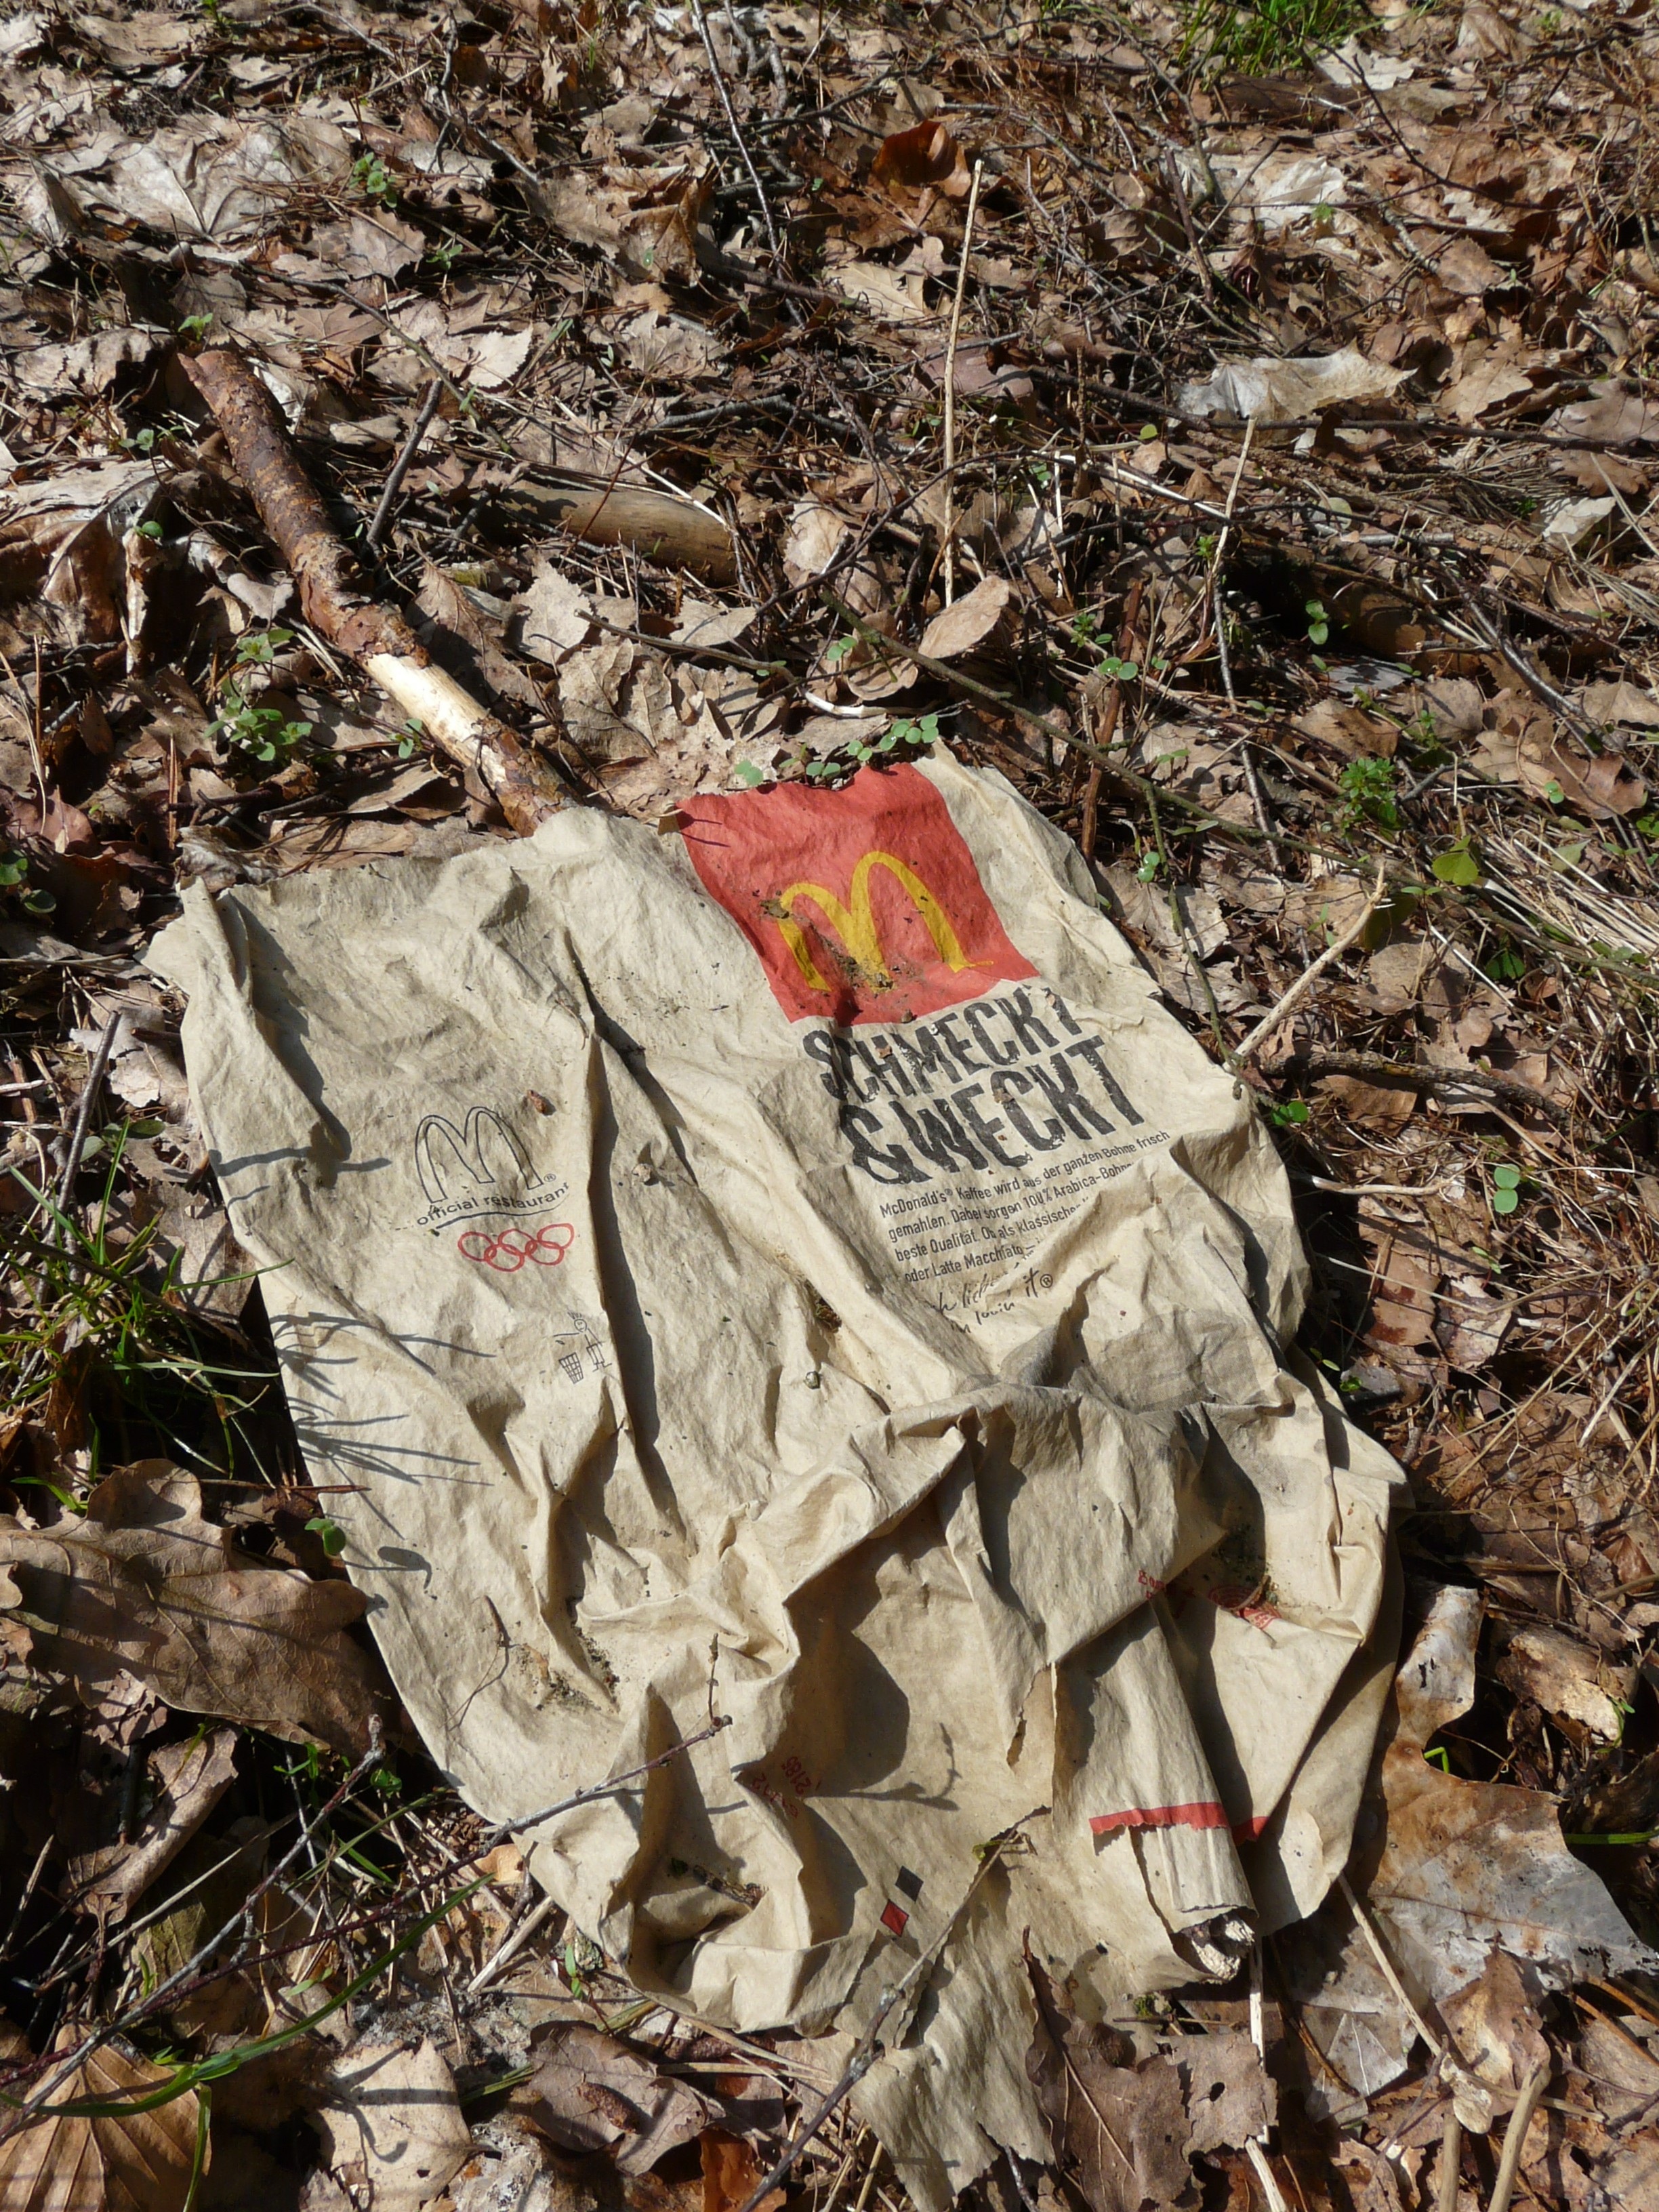
landscape, tree, forest, rock, wood, trail, leaf, flower, spring, autumn, soil, bag, paper, flora, geology, litter, waste, garbage, transient, mcdonald, thrown away, disposed of, woody plant, geological phenomenon